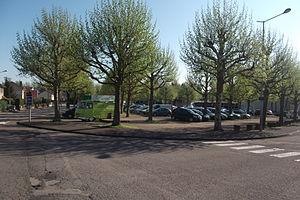
La place Jacques Brel de Vesoul (Haute-Saône, Franche-Comté, France).
Vesoul est une chanson de Jacques Brel sortie en 1968, faisant référence à la ville de Vesoul, préfecture du département de la Haute-Saône, mais également à d'autres villes telles que Vierzon, Honfleur, Hambourg, Anvers et Paris. Jacques Brel est accompagné par l'accordéoniste Marcel Azzola, d'où le célèbre « Chauffe, Marcel ! » qui a — avec le non moins célèbre solo à l'accordéon — contribué au succès de la chanson. Cette exclamation qui a été totalement improvisée lors de l'enregistrement, à l'instar de certaines variations musicales et de la rythmique, témoignent du génie créatif de l'artiste. Comme plusieurs des œuvres du chanteur, la chanson est caractérisée par le « style brélien » consistant en une accélération progressive de la rythmique, de l'intensité et de la tonalité de la voix.